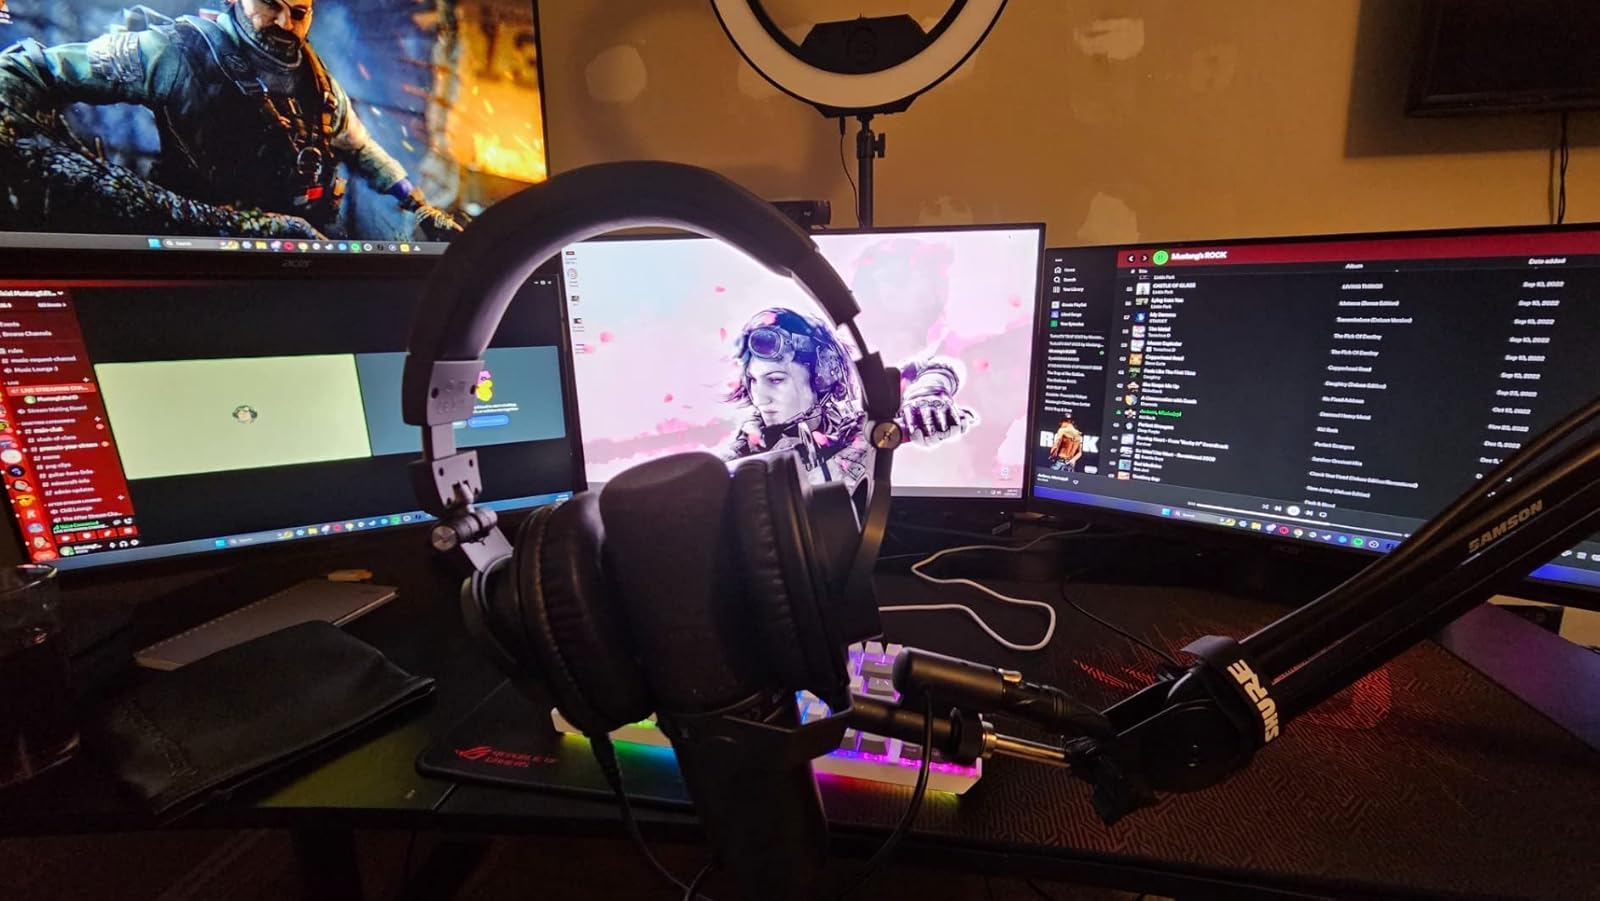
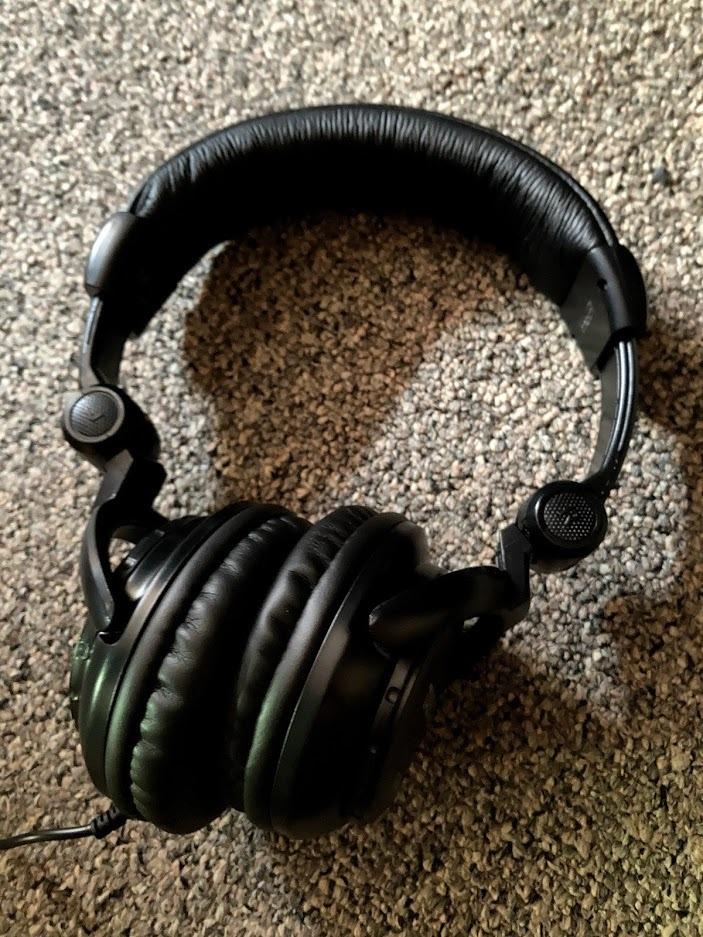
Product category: headphones
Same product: no